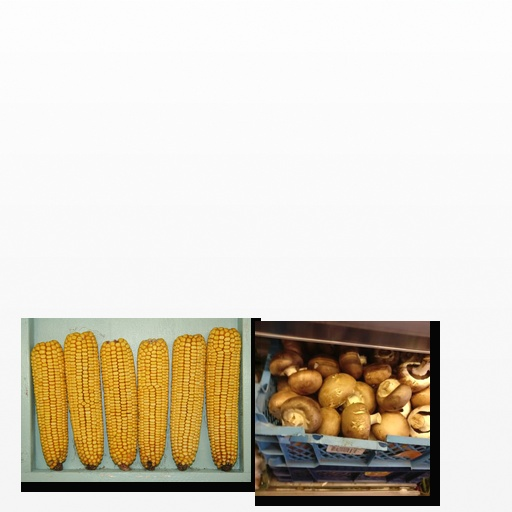
Food items: mushroom, corn